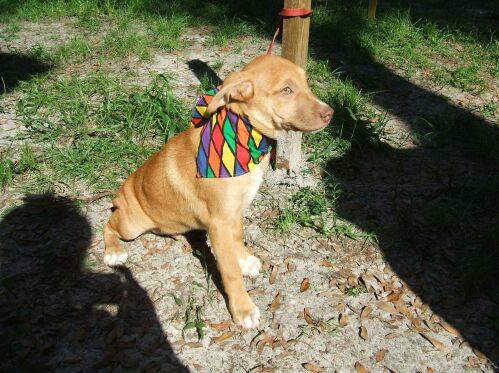
Label: dog